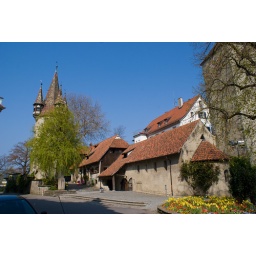
The Peterskirche (St. Peter's Church), the building with the tower on the right, was built around the year 1000 A.D.